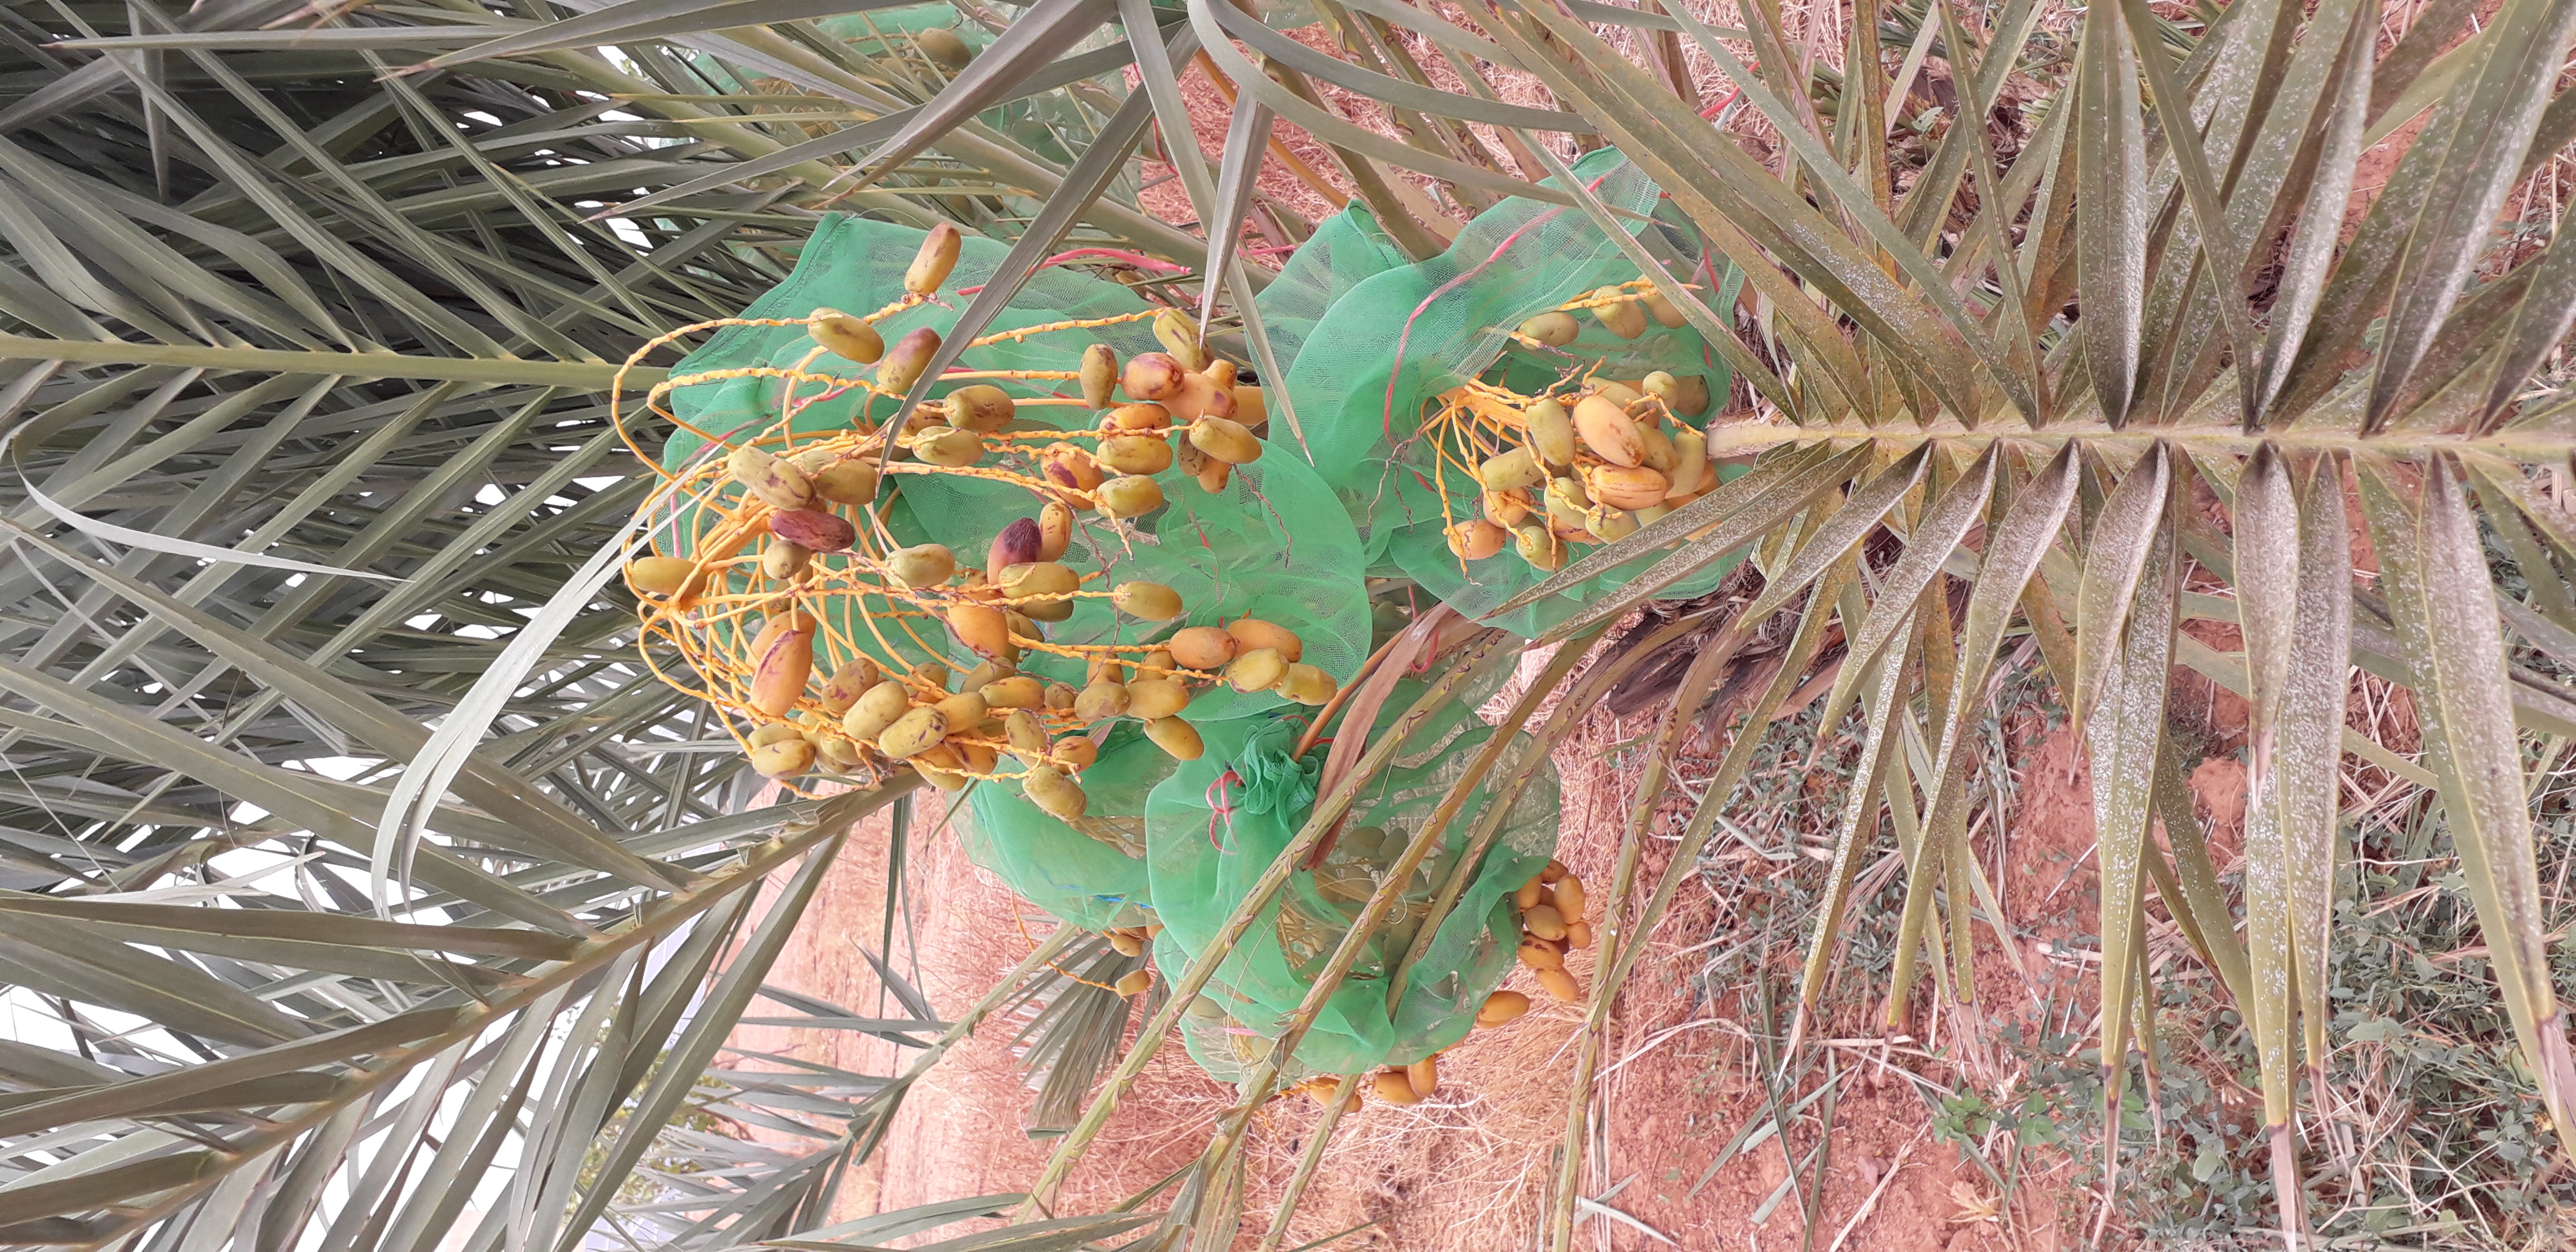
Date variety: Boumajhoul